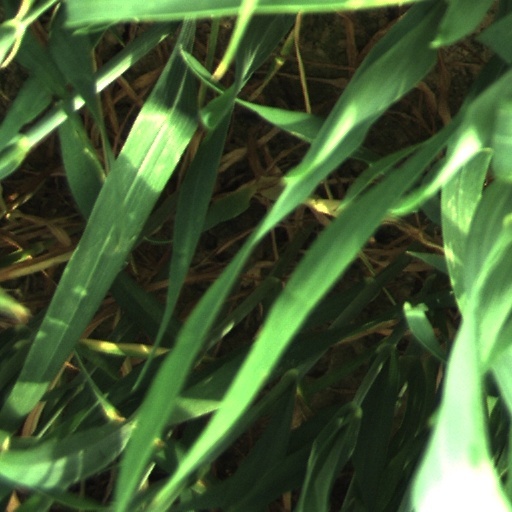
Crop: wheat